Leopard

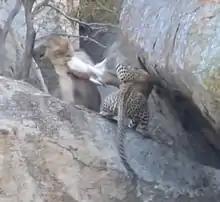
A lioness steals a leopard kill in Kruger National Park

Across its range, the leopard coexists with a number of other large predators. In Africa, it is part of a large predator guild with lions, cheetahs, spotted and brown hyenas, and African wild dogs. The leopard is dominant only over the cheetah while the others have the advantage of size, pack numbers or both. Lions pose a great mortal threat and can be responsible for 22% of leopard deaths in Sabi Sand Game Reserve. Spotted hyenas are less threatening but are more likely to steal kills, being the culprits of up to 50% of stolen leopard kills in the same area. To counter this, leopards store their kills in the trees and out of reach. Lions have a high success rate in fetching leopard kills from trees. Leopards do not seem to actively avoid their competitors but rather difference in prey and habitat preferences appear to limit their spatial overlap. In particular, leopards use heavy vegetation regardless of whether lions are present in an area and both cats are active at the same time of day.